Cessna 177 Cardinal

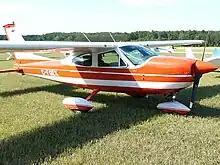
An original 1968 model fixed pitch 150 hp Cessna 177 Cardinal

The 177, with its 150 hp (112 kW) powerplant, was considered "underpowered", even though it had more power than the 145 hp (108 kW) Cessna 172.